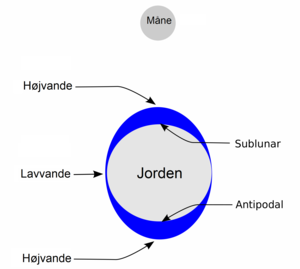
Hav / Fysisk videnskab / Tidevand
Højvande (blå) ved den næreste og fjerneste del af Jorden til Månen
Havet er den forbundne masse af saltvand, der dækker mere end 70 % af Jordens overflade. Det modererer Jordens klima og spiller vigtige roller i vandets kredsløb, kulstofkredsløb og kvælstofkredsløb. Havet er blevet berejst og udforsket siden oldtiden, mens videnskabelige studier af havet — oceanografi — stammer tilbage fra kaptajn James Cooks opdagelsesrejser i Stillehavet mellem 1768 og 1779. Ordet hav bruges også til at betegne mindre dele af havet, der ligger halvt indlands såvel som store salte indlandssøer såsom det Kaspiske hav og Dødehavet.